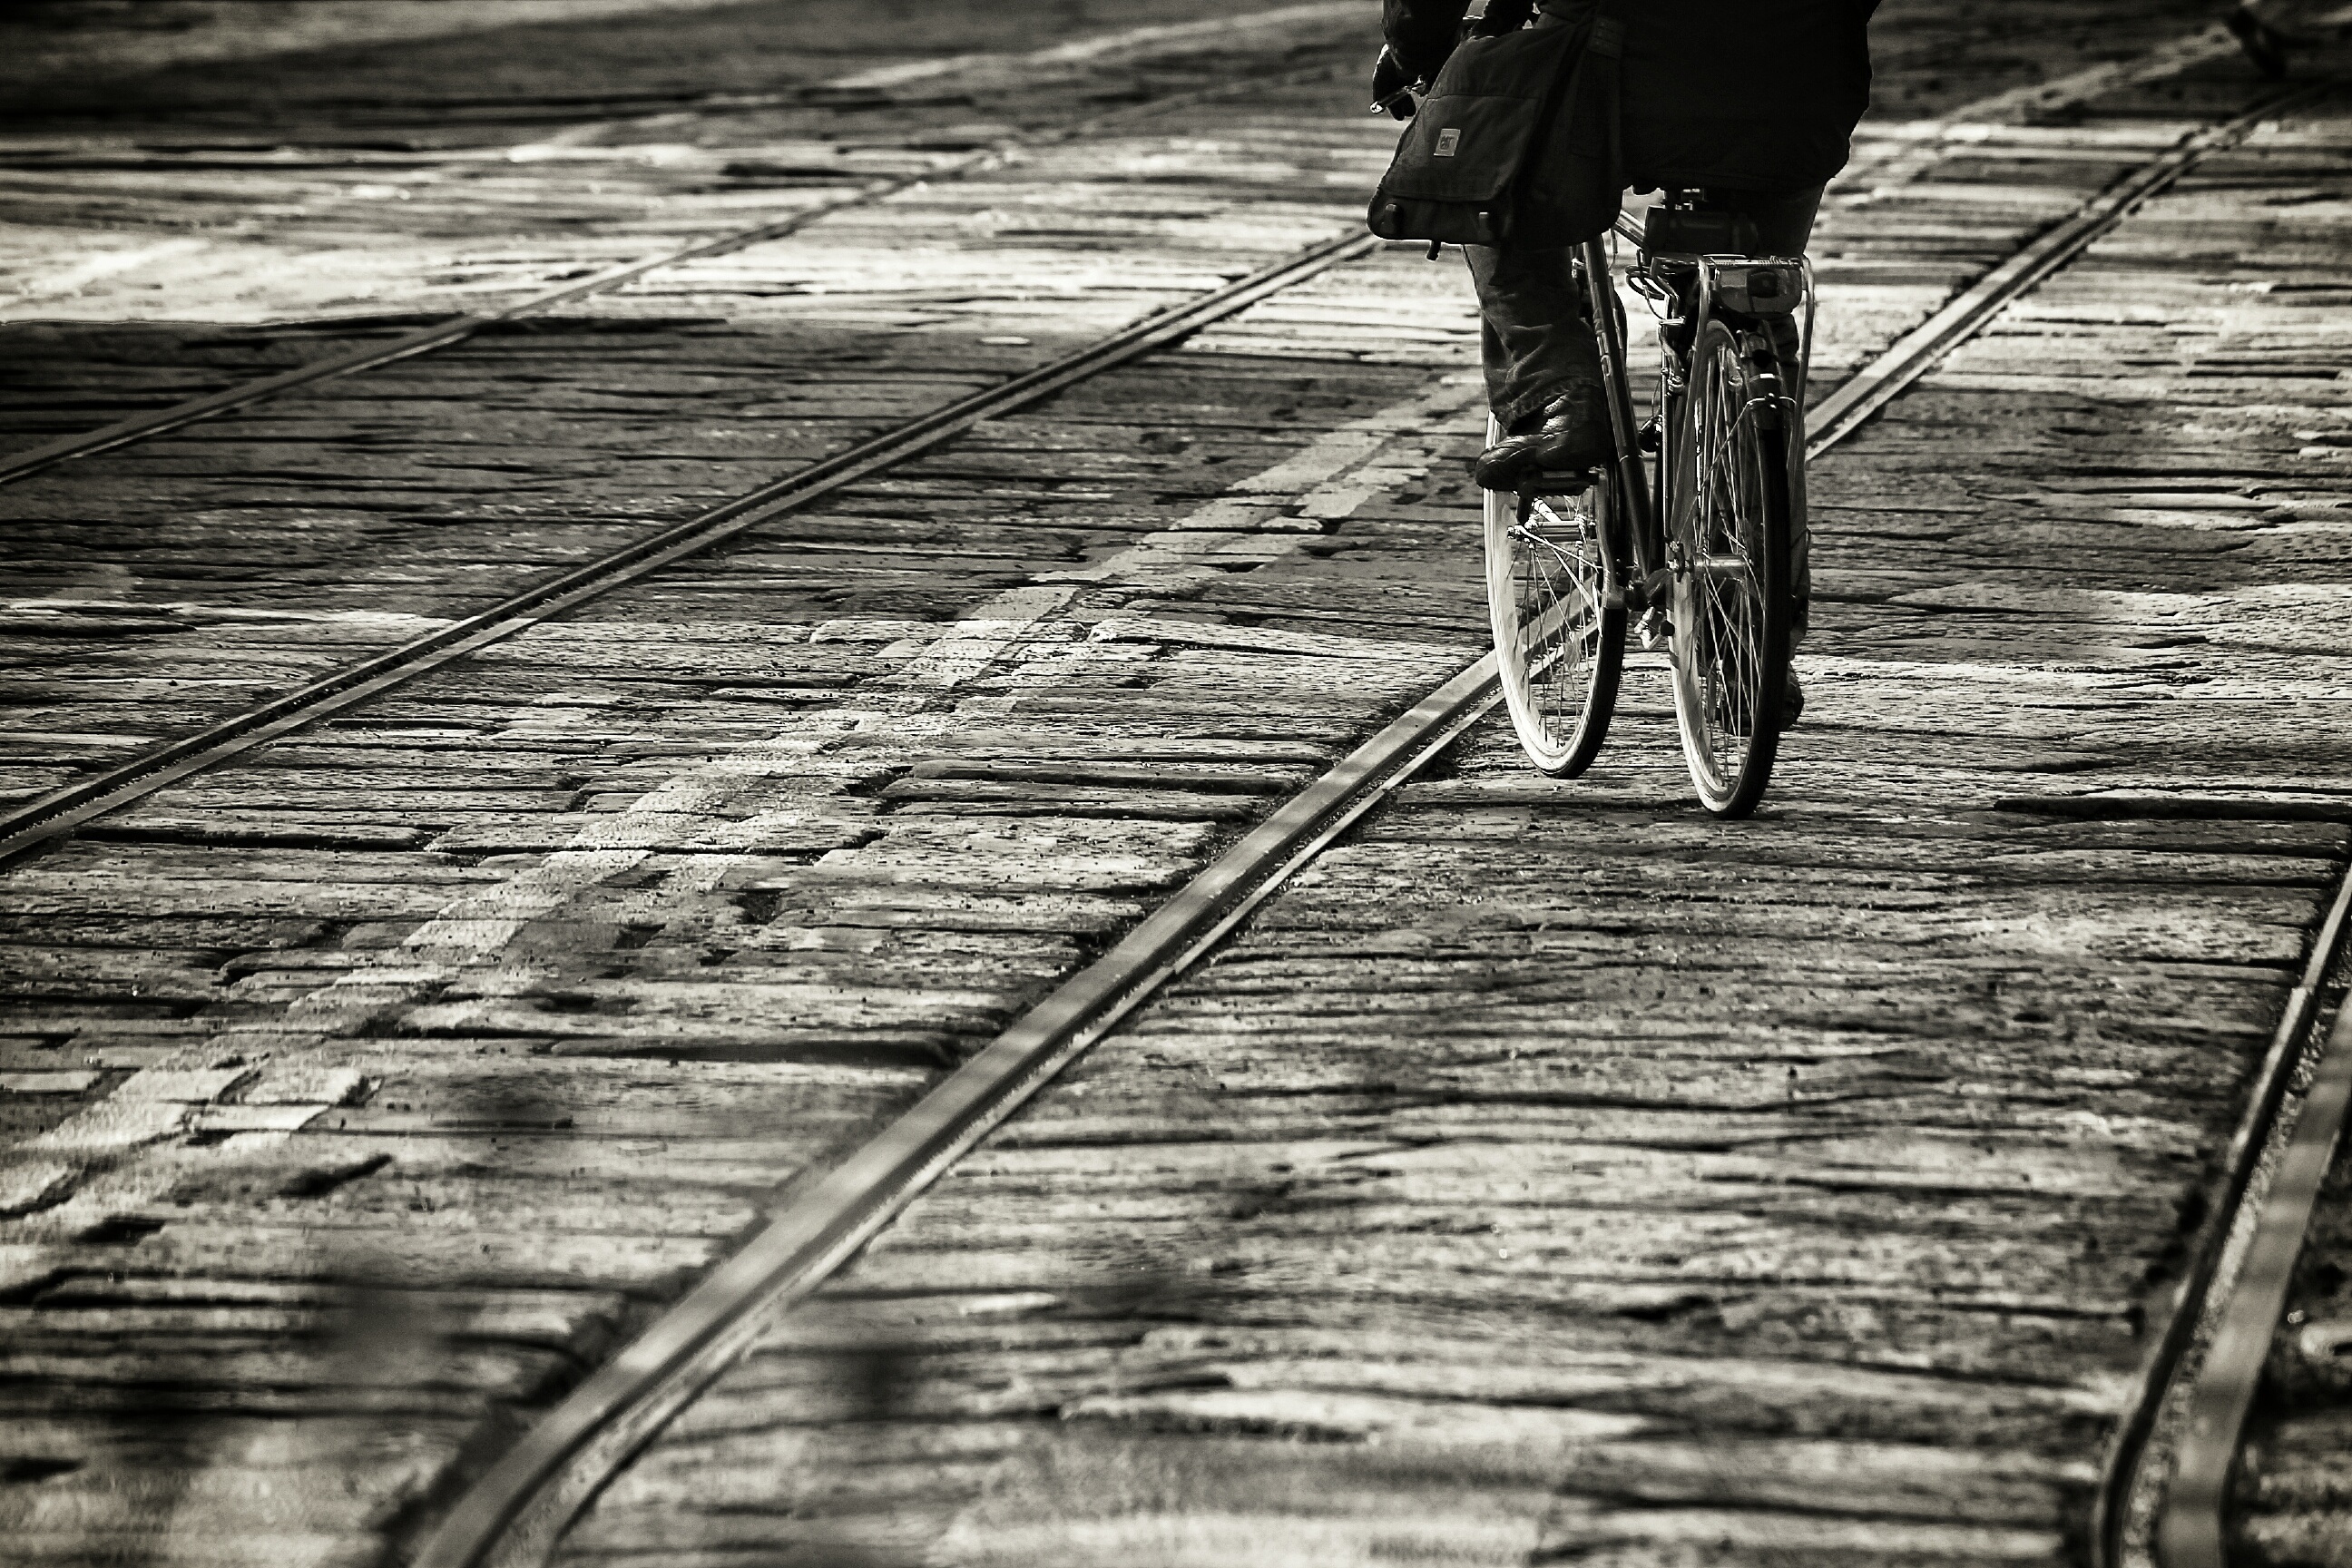
black and white, wood, track, white, photography, bicycle, line, vehicle, color, italy, black, monochrome, photograph, milan, shape, monochrome photography